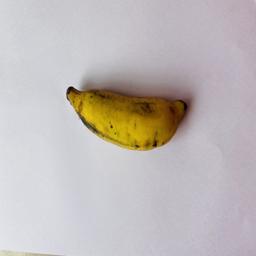
Ripeness: Semi-ripe